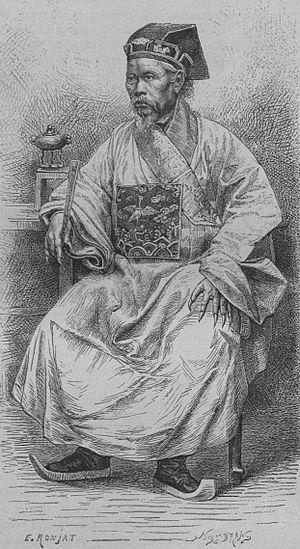
Mandarin annamite inférieur